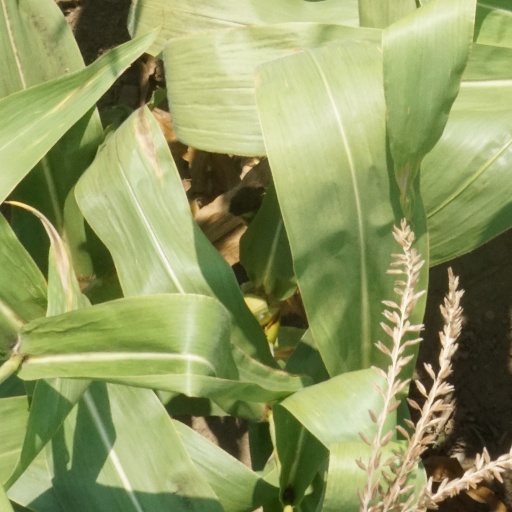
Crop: maize; corn